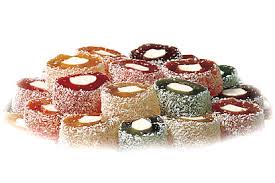
Yemek: lokum